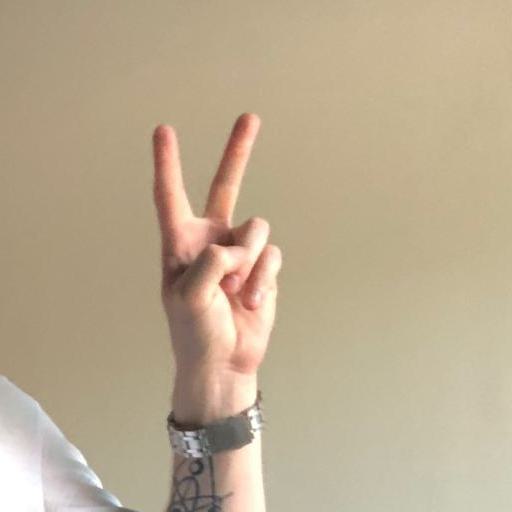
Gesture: peace